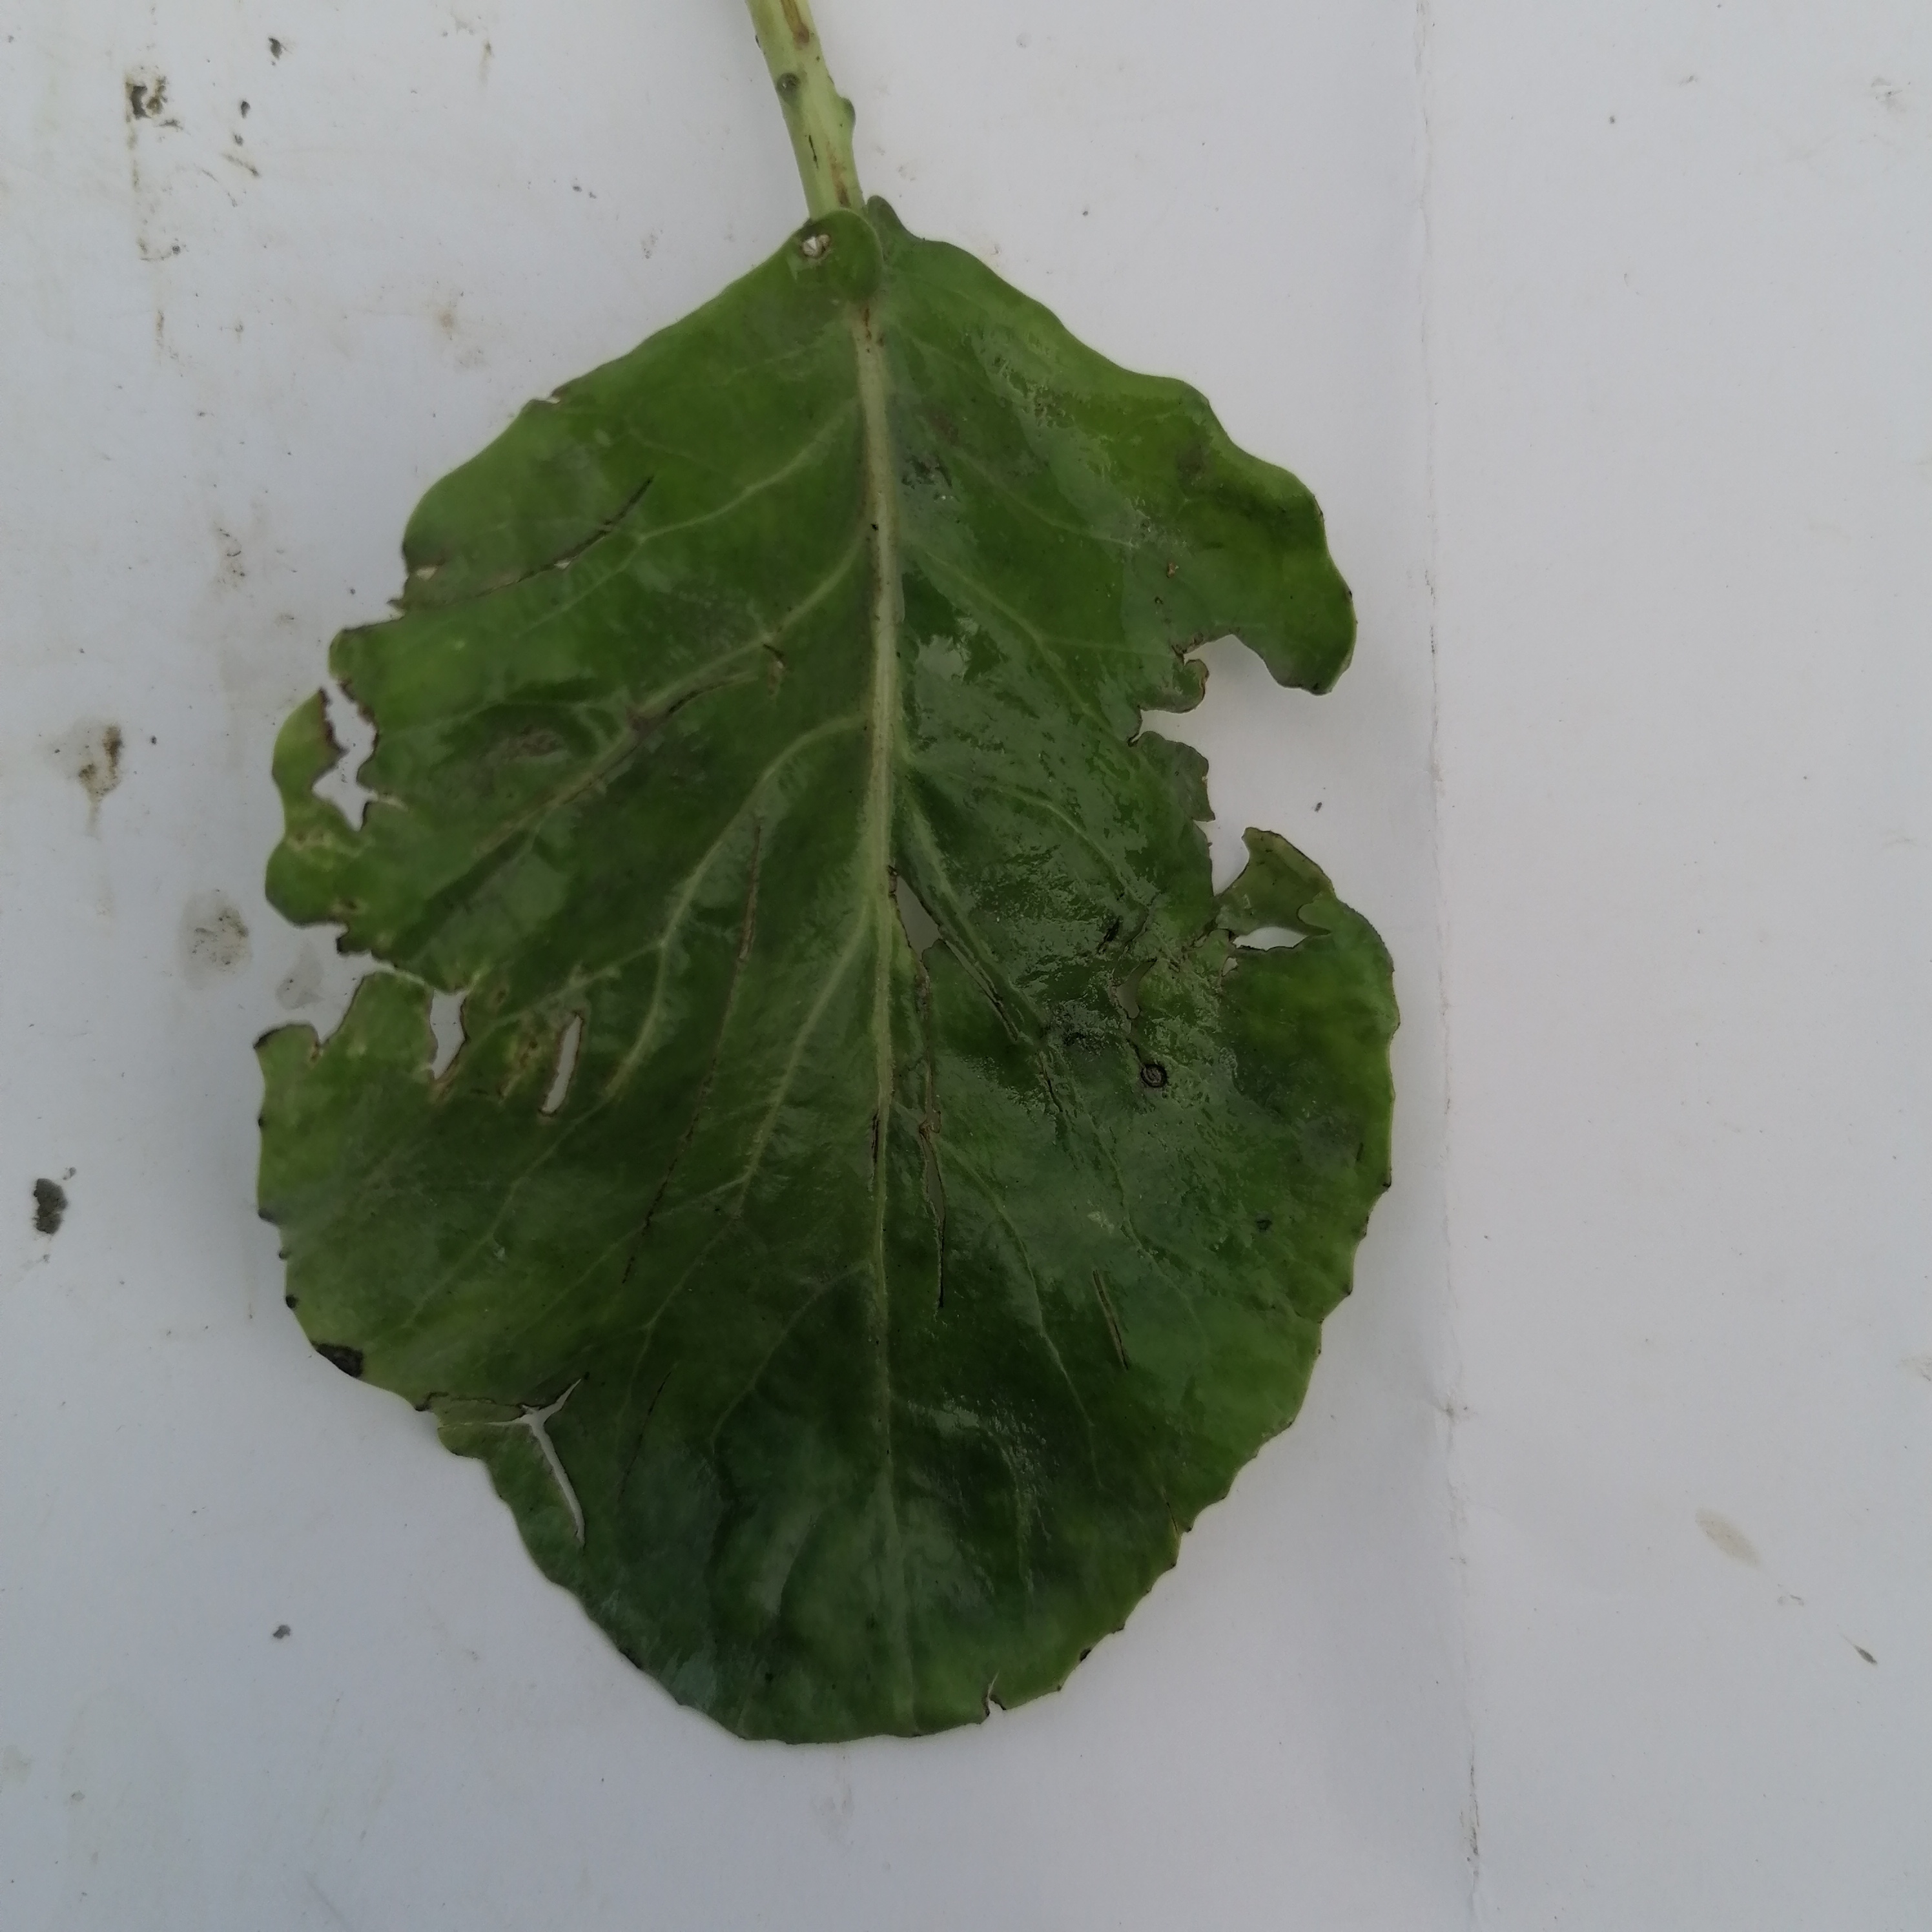
Label: Insect Hole